History of the United Kingdom

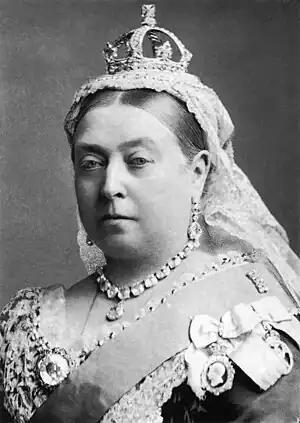
Queen Victoria (1837–1901)

The Dos de Mayo Uprising at last permitted Britain to gain a foothold on the Continent. The Duke of Wellington and his army of British and Portuguese gradually pushed the French out of Spain and in early 1814, as Napoleon was being driven back in the east by the Prussians, Austrians, and Russians, Wellington invaded southern France. After Napoleon's surrender and exile to the island of Elba, peace appeared to have returned, but when he escaped back into France in 1815, the British and their allies had to fight him again. The armies of Wellington and von Blücher defeated Napoleon once and for all at Waterloo.